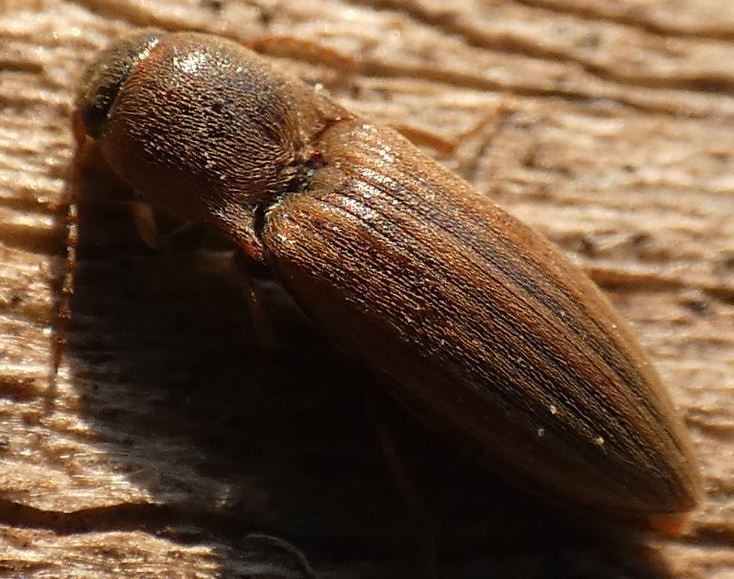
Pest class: clickbeetles_wireworms